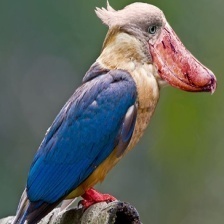
Species: STORK BILLED KINGFISHER
Scientific name: PELARGOPSIS CAPENSIS